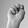
ASL letter: N